Glass (composition)

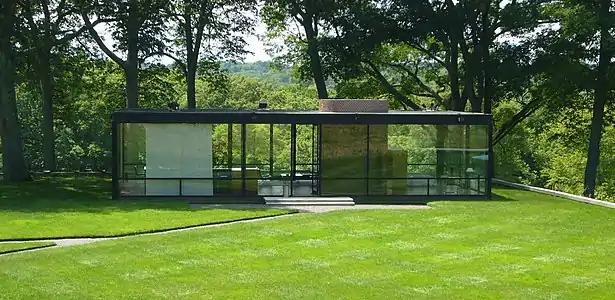
The Glass House in 2009.

"Dots Obsession—Alive, Seeking for Eternal Hope" was an art installation by Yayoi Kusama that ran at Philip Johnson's Glass House from September 1 to 26, 2016, which involved her covering the walls with "infinity polka dots." The beginning of the installation involved a musical performance by Carsten Nicolai, known by his stage name as Alva Noto, and Ryuichi Sakamoto. The improvised performance, rehearsed in only one day, involved using a keyboard, mixing consoles, singing bowls made out of glass, crotales, and gong mallets rubbed softly against the glass walls. It was engineered and recorded by Rafael Anton Irisarri on September 1, 2016, with contact microphones placed on the walls. The recording was edited by Nicolai, mixed by Sakamoto, and released on February 16, 2018, via Nicolai's label NOTON. A video of the performance was also filmed by Derrick Belcham and uploaded to the Glass House's official website and Vimeo on November 11, 2016.